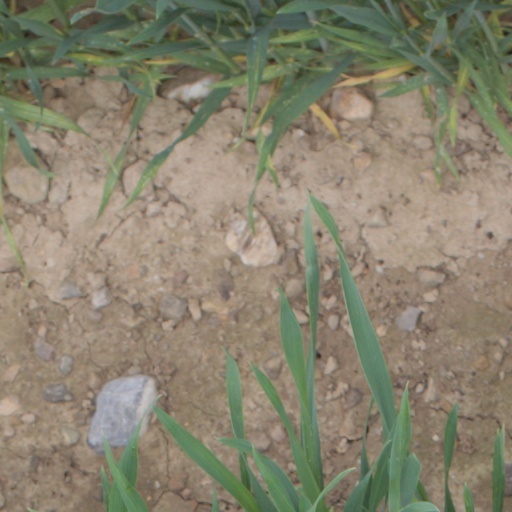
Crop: wheat